The Lifespan of a Fact

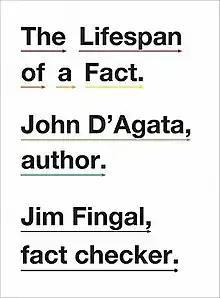
First edition

The Lifespan of a Fact is a book co-written by John D'Agata and Jim Fingal and published by W.W. Norton & Company in 2012. The book is written in a non-traditional format consisting of D'Agata's 2003 essay "What Happens There" in black text centered on each page with Fingal's black and red comments (and occasional correspondence with D'Agata) making up two columns that surround and note certain portions of the essay.